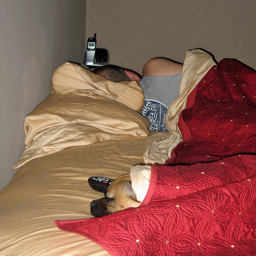
A man and dog lying on a bed
A man sleeping in a bed by a dog and remote controller.
A man and dog sleeping in a bed covered by a blanket.
his is a man and a dog sleeping in a bed
A man and a dog sleeping in the bed together.